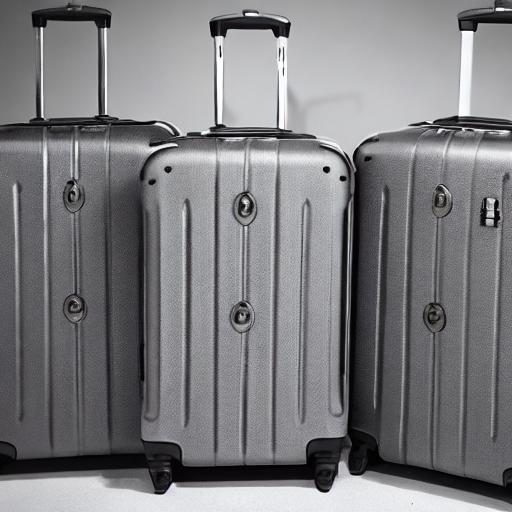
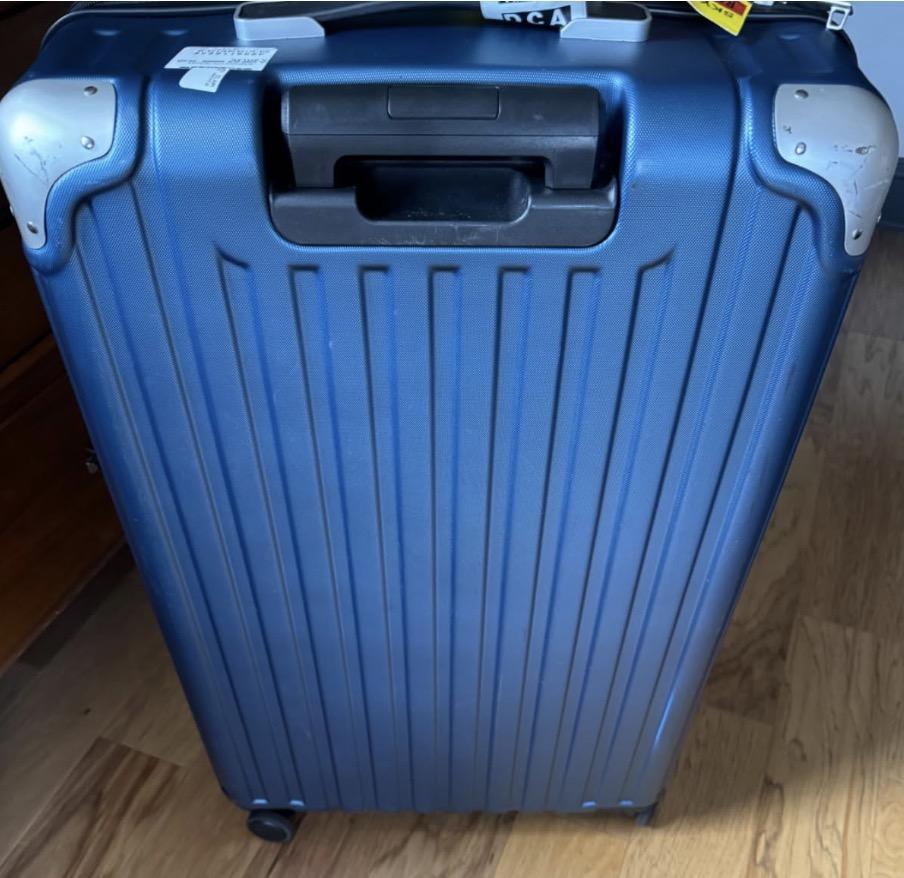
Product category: items_tea
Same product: no